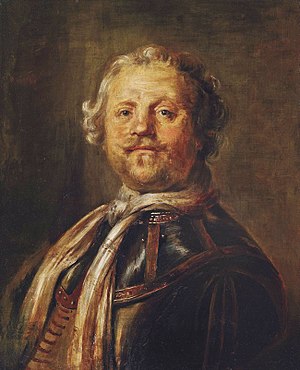
Egbert Bartholomeusz Kortenaer
Portræt udført af Isaac Mijtens
Egbert Bartolomeusz Kortenaer eller Egbert Meussen Cortenaer var en hollandsk admiral. I stedet for Meussen bruger man også navnet Meeuwisz.